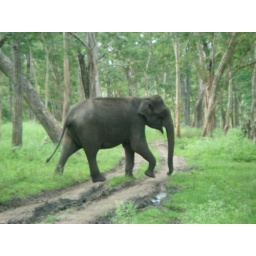
A male elephant crossing the road right in front of our safari jeep!